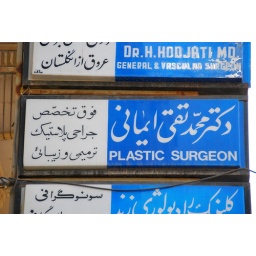
sign outside a building in the center of shiraz